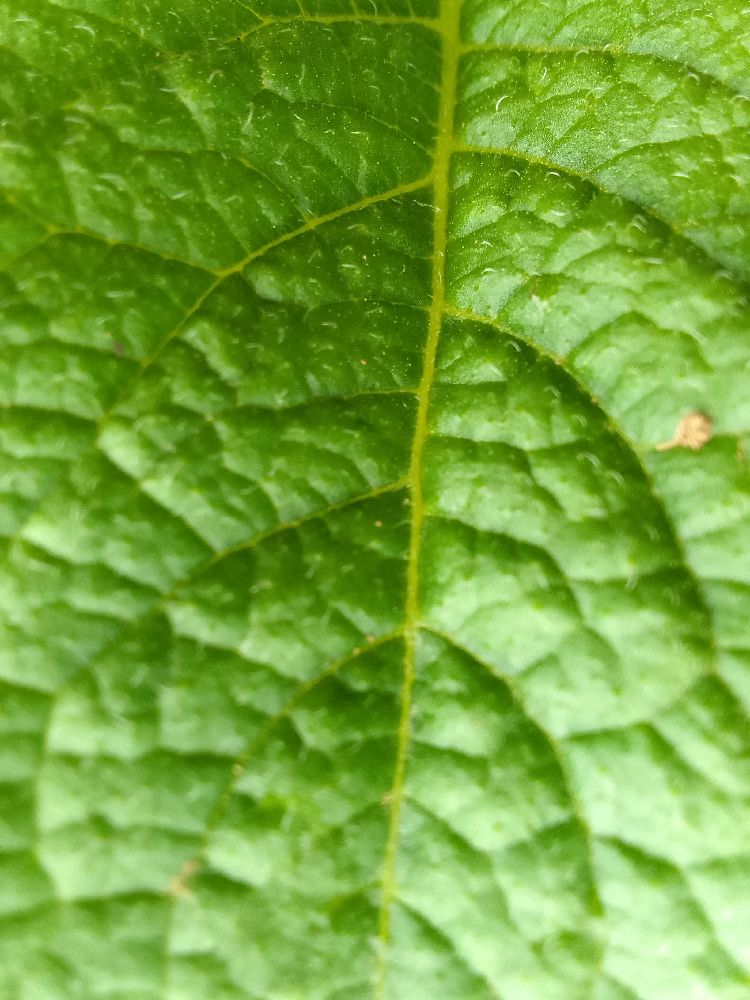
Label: Healthy